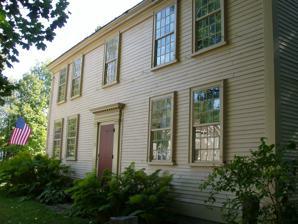
Building: Reed Homestead
Country: United States of America
Year built: 1809
Reed Homestead, with murals attributed to Rufus Porter , founder of Scientific American . The Reed Homestead (circa 1809) is a historic home currently operated as a historic house museum in Townsend Harbor, Massachusetts . Overview The house is notable mainly for its well-preserved murals on the second floor, attributed to Rufus Porter , founder of Scientific American magazine. The murals date from around 1800 to 1835, and are among the best-preserved examples anywhere of Porter's work. Although it is believed that about 160 Porter murals once existed in homes throughout New England, most have subsequently been destroyed by wallpapering or fading due to sunlight. The two-story, federal-style house was built circa 1809 for Oliver Reed Jr., and inhabited by four generations of the Reed family. In 1973 it was purchased by the Townsend Historical Society. Nearly everything inside is original, from the wide pine floors to the crown glass windows to the mammy bench in the kitchen. Some modernization has taken place (e.g. electricity was installed in the 1920s) but the house retains much of its nineteenth century flavor. In addition to the murals, the house contains a clothing collection and many original furnishings. Today, the home is a nonprofit house museum operated by the Townsend Historical Society. It is located at 72 Main Street (Route 119) and open Tuesday through Friday, 9 a.m. to 2 p.m. External links Townsend Historical Society 42°39′12″N 71°40′25″W / 42.6532°N 71.6735°W / 42.6532; -71.6735